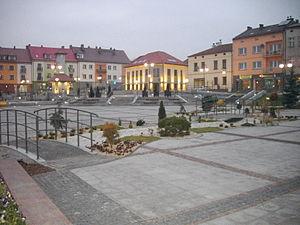
Trzebinia est une ville de la voïvodie de Petite-Pologne, dans le sud de la Pologne. Sa population s'élevait à 20 309 habitants en 2012.